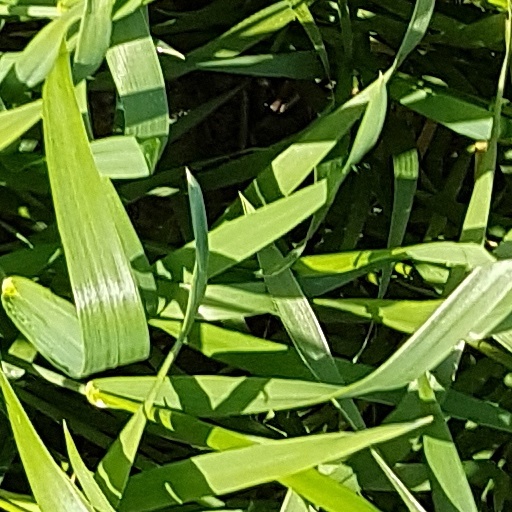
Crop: wheat